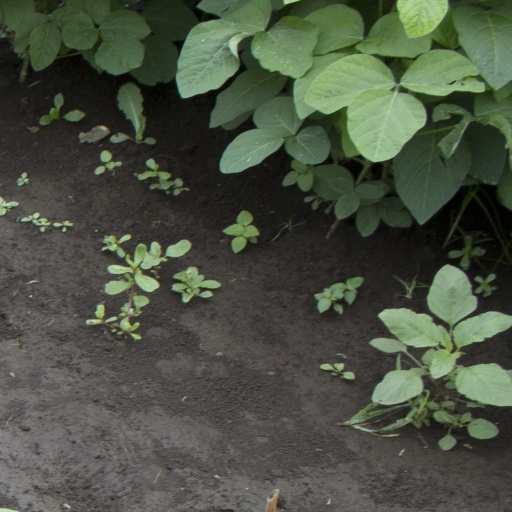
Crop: soybean